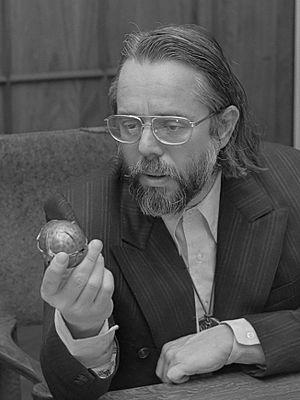
Harvey Gallagher Cox, Jr., né le 19 mai 1929 à Malvern, Pennsylvanie, est un théologien et universitaire américain.